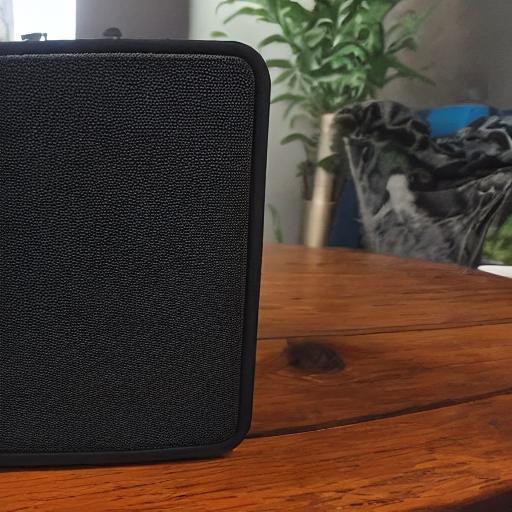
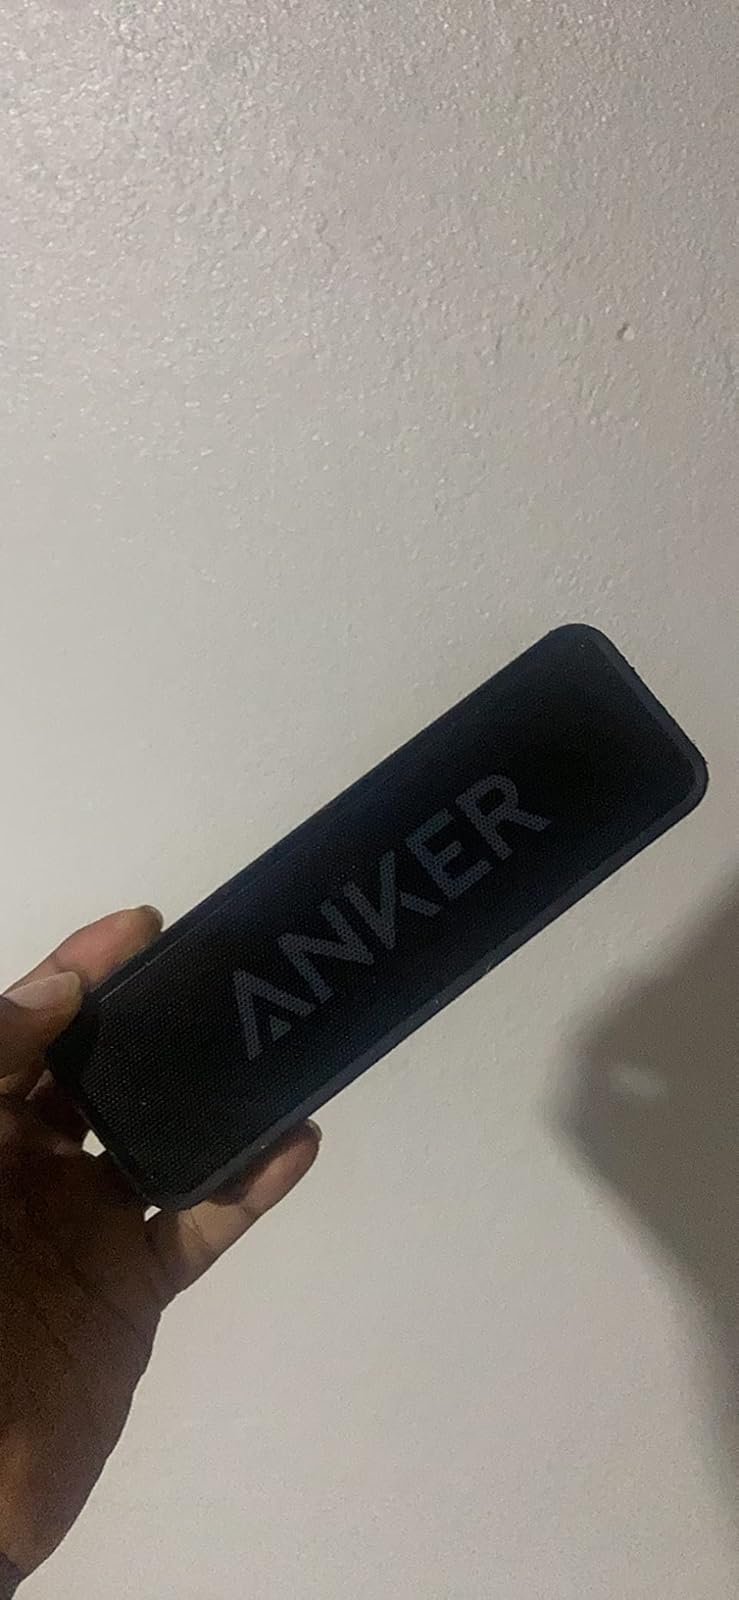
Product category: speaker
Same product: no